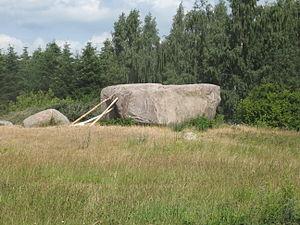
Cet article recense les blocs erratiques.